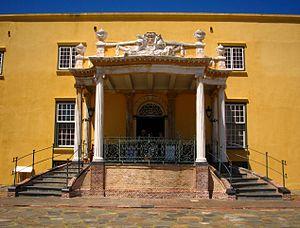
Le Cap est une ville d'Afrique du Sud, capitale de la colonie du Cap puis de la province du Cap. Elle est actuellement la capitale provinciale du Cap-Occidental.